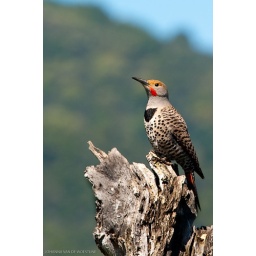
8473 Northern Flicker by the water tower